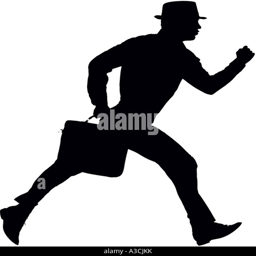
silhouette of a salesman in business suit and a fedora running with a briefcase